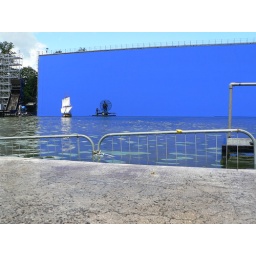
Hornblower's Ship beside the blue screen